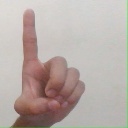
अक्षर: ड